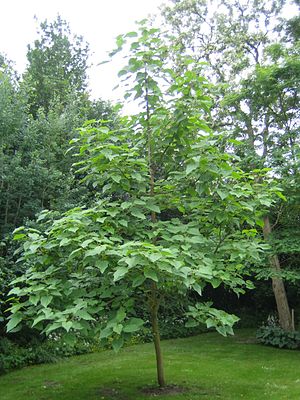
Kejsertræ / Hjemsted
5 år gammelt kejsertræ, fotograferet i juli måned i have på Falster
Kejsertræ er et lille, løvfældende træ med en åben, kuplet krone, der i Danmark anvendes i haver. Træet hører hjemme i Kina. Stammen er tyk og bugtet, mens hovedgrenene er få og svære. Grenene er meget skøre og knækker let.